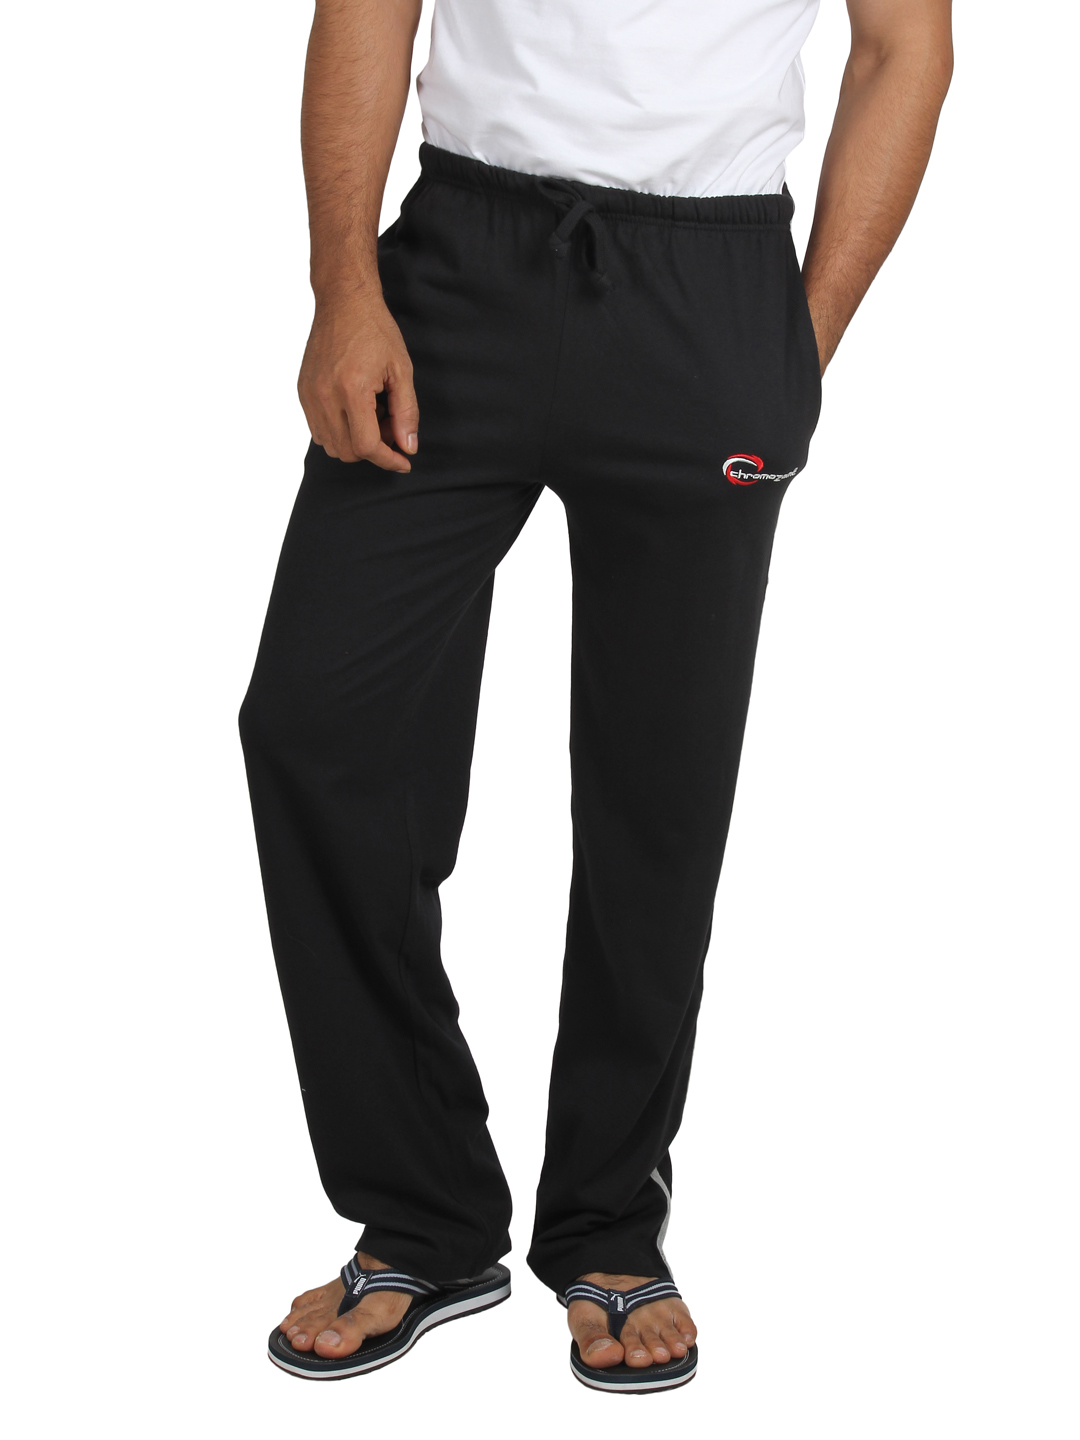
Chromozome Men Black Lounge Pants
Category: Apparel / Loungewear and Nightwear / Lounge Pants
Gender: Men
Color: Black
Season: Summer 2016
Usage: Sports